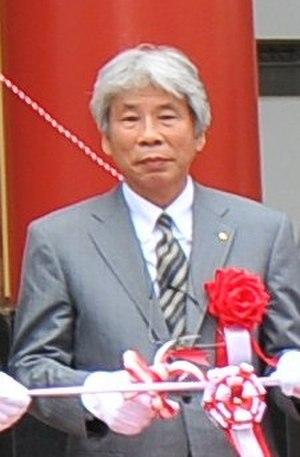
Eiji Mitooka dans la Préfecture d'Okayama est un industriel et designer japonais travaillant dans l'entreprise de design industriel Don Design Associates. Il travaille également dans la compagnie ferroviaire JR Kyushu pour laquelle il crée de nombreux modèles de trains.